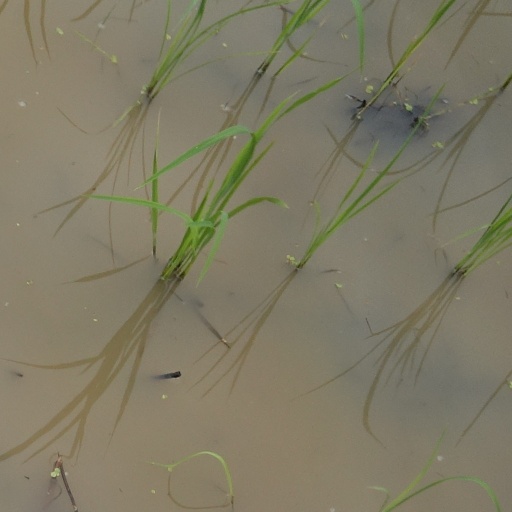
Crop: rice